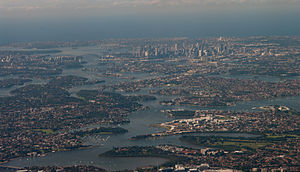
Sydney / Geografi / Topografi
Luftfoto mod øst udover Sydney, maj 2012.
"Sydney er Australiens største by og hovedstad i delstaten New South Wales. Den ligger på Australiens østkyst, omgiver Port Jackson, verdens største naturlige havn, og breder sig ud mod Blue Mountains i vest. Beboerne i Sydney kaldes for ""Sydneysiders"". Sydney er landets andet officielle sæde og residens for Australiens generalguvernør, Australiens premierminister og Australiens kabinet.